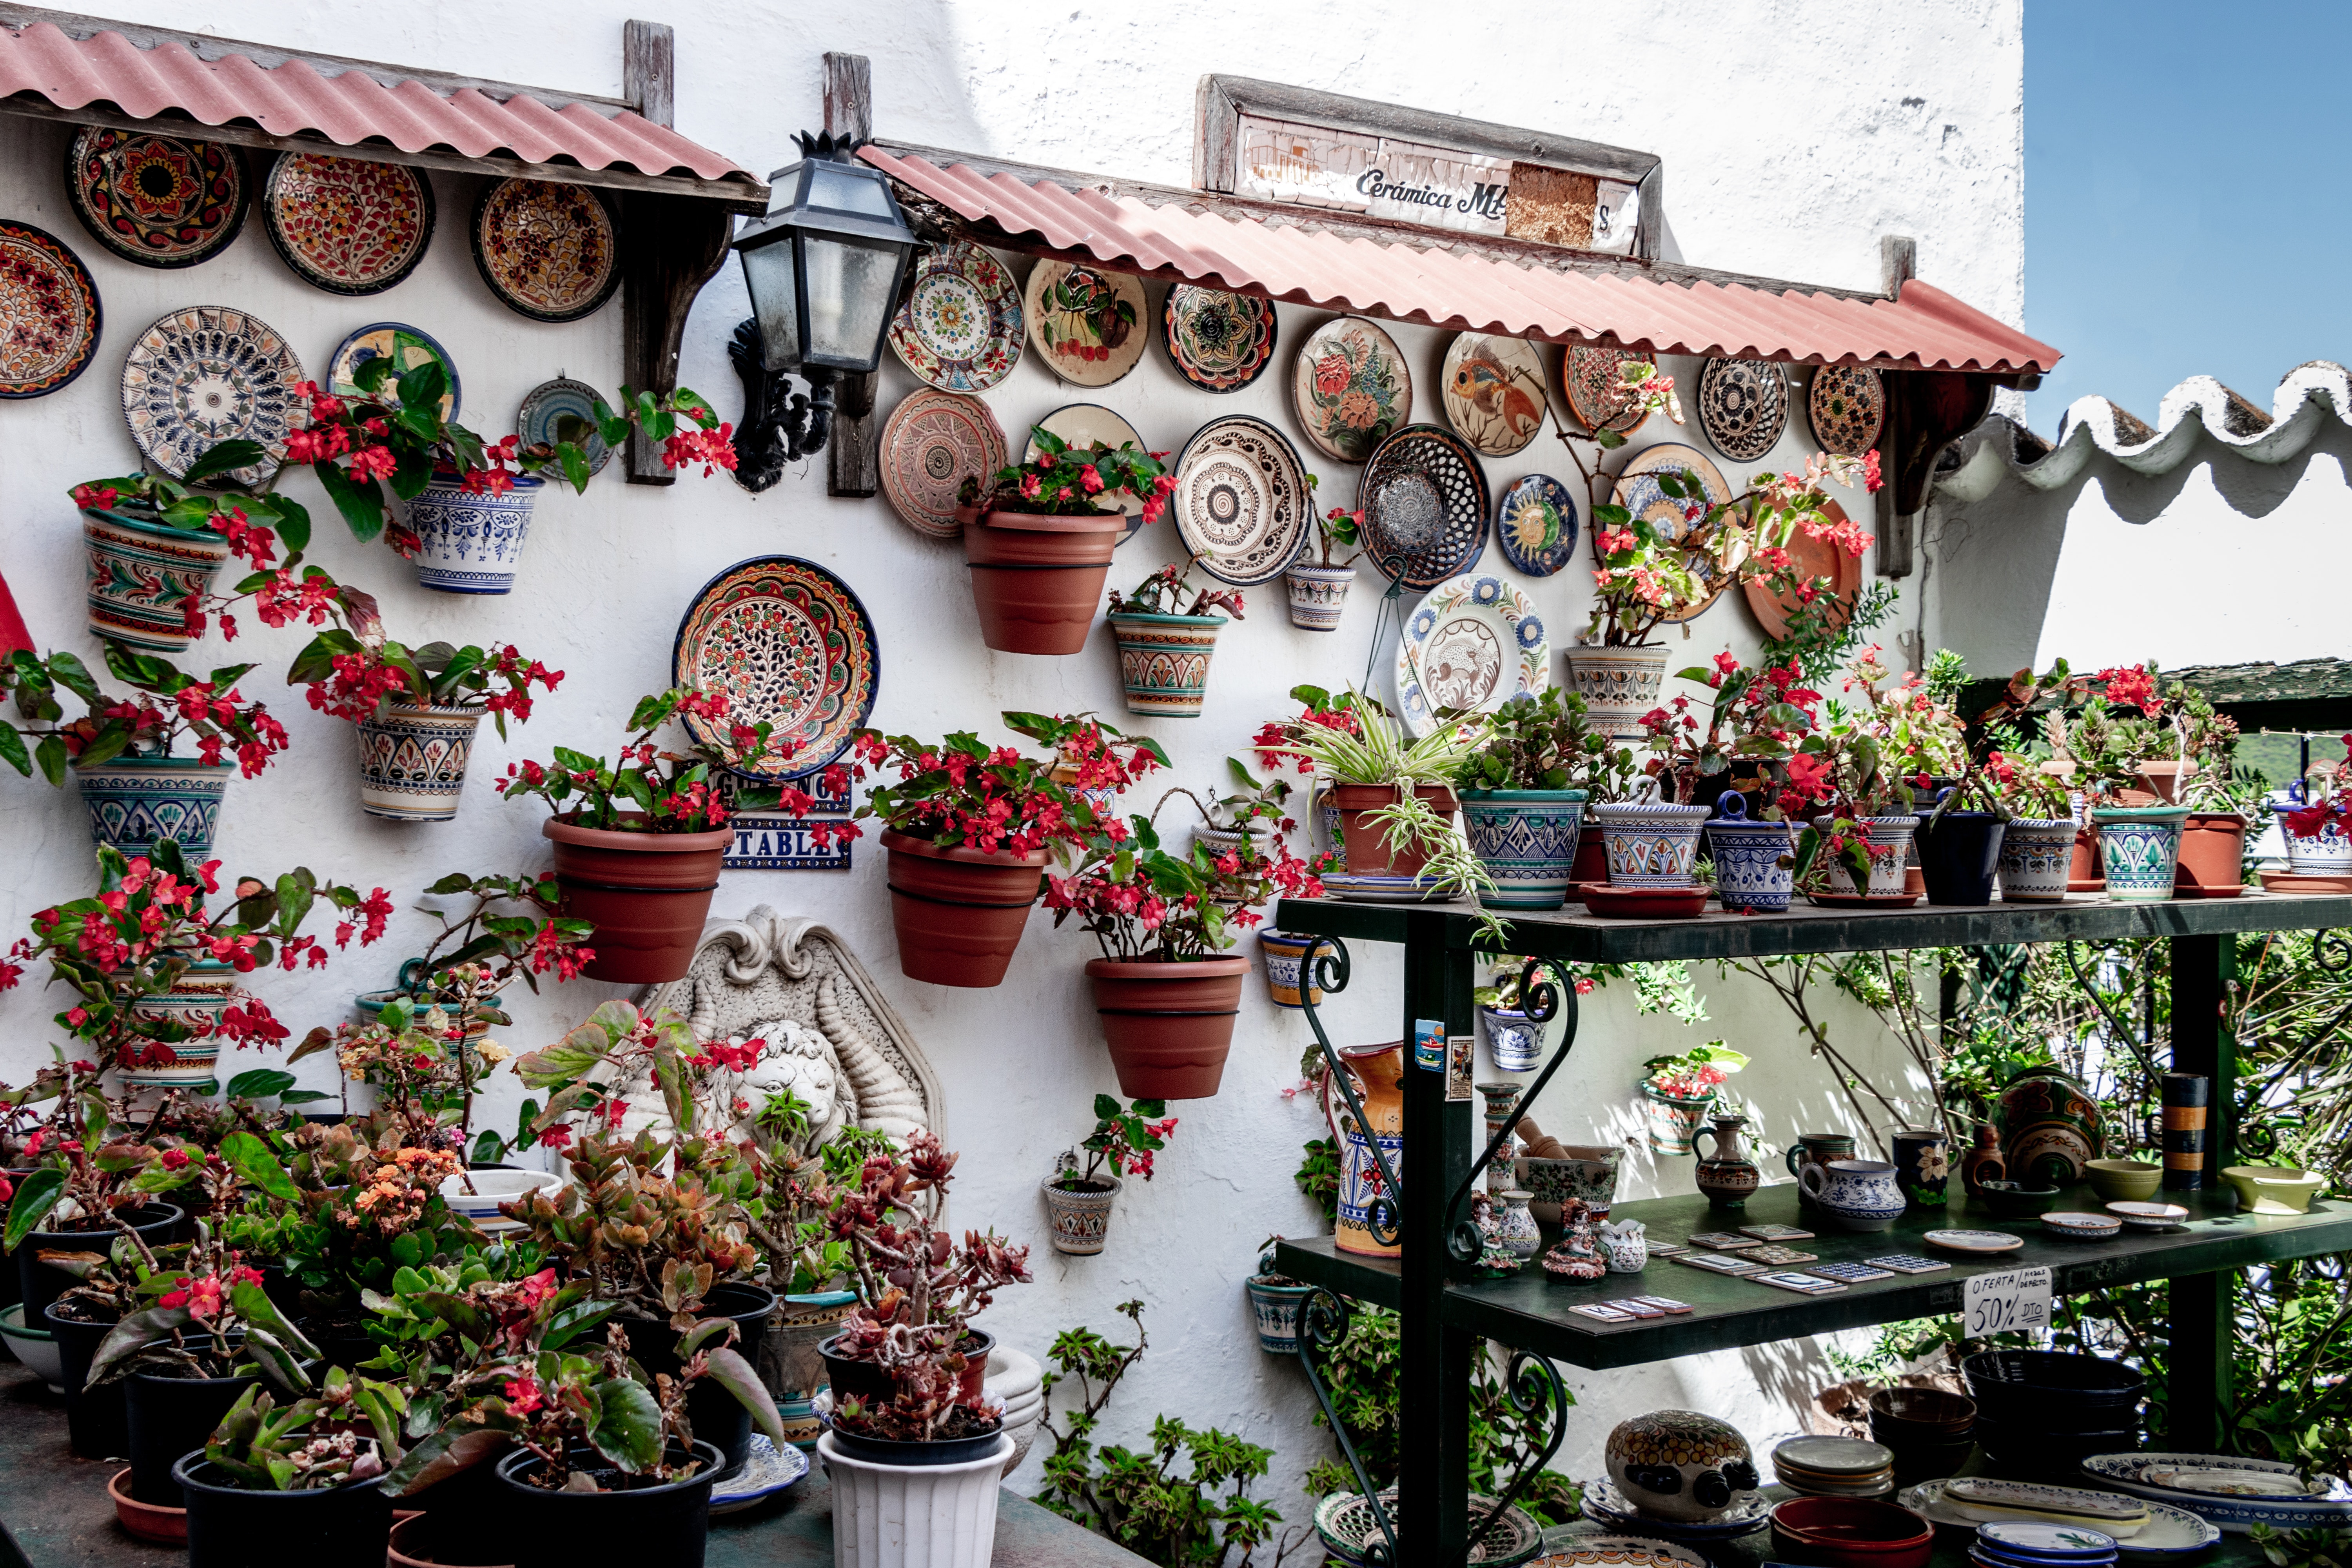
plant, flower, floristry, houseplant, produce, garden